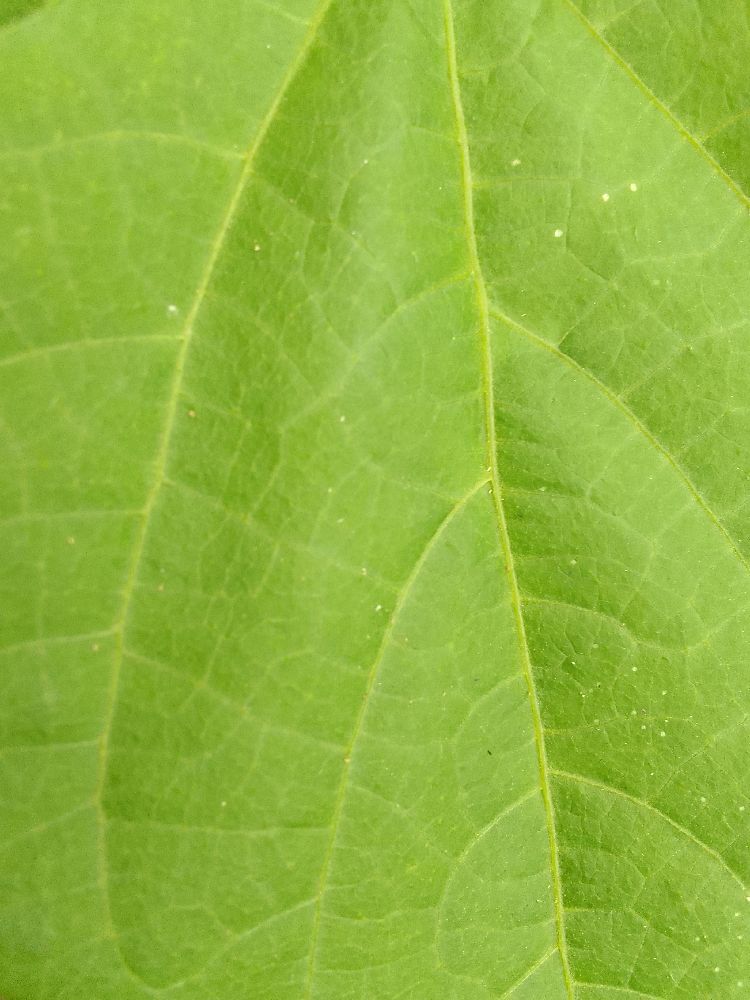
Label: healthy